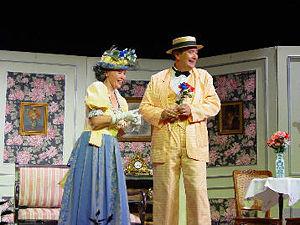
La Dame de chez Maxim est une pièce de théâtre en trois actes de Georges Feydeau, représentée, pour la première fois, le 17 janvier 1899 au théâtre des Nouveautés.